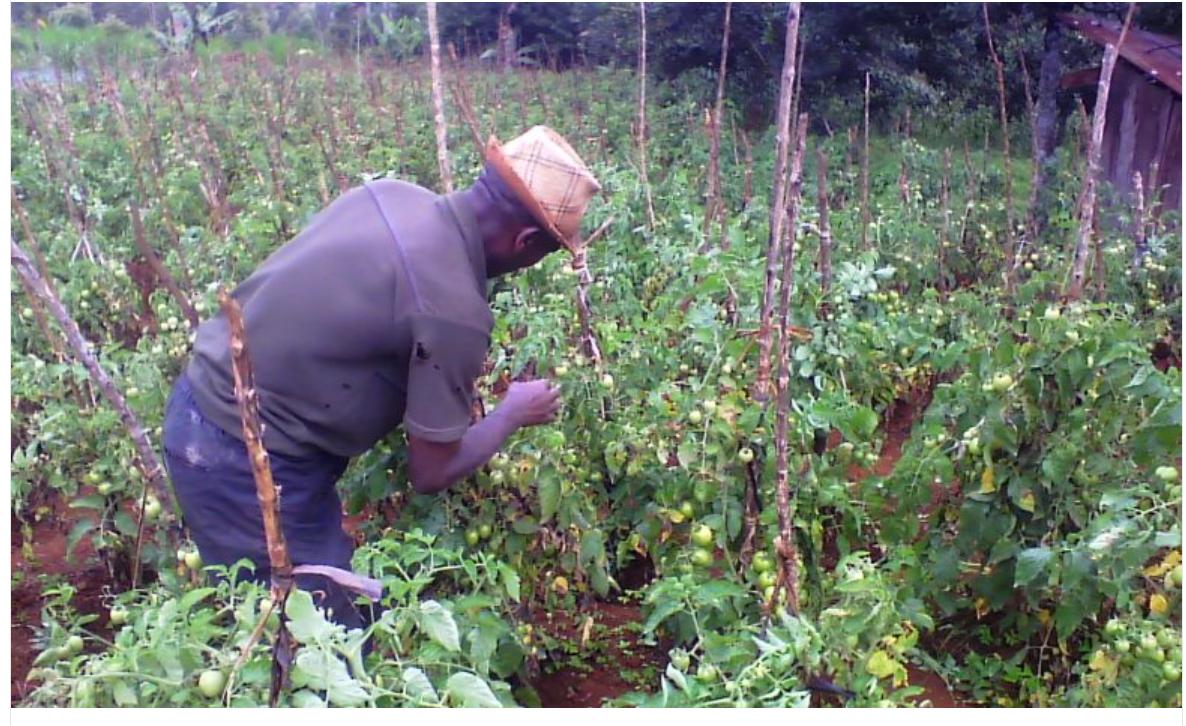
Mkulima wa kiume akiwa amevaa kofia katika shamba lake la nyanya, mkulima huyu ameinama akichunguza zao hilo muhimu kwaajili ya biashara kwani huuzwa na kuwaingizia wakulima kipato.